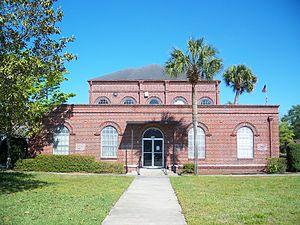
La ville de Trenton est le siège du comté de Gilchrist, dans l’État de Floride, aux États-Unis. Sa population s’élevait à 1 999 habitants lors du recensement de 2010, estimée à 2 089 habitants en 2016.